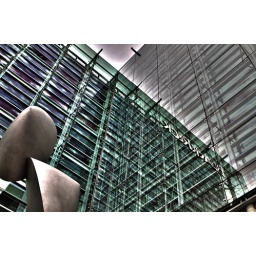
More HDR, this time with a modern glass building in San Francisco.